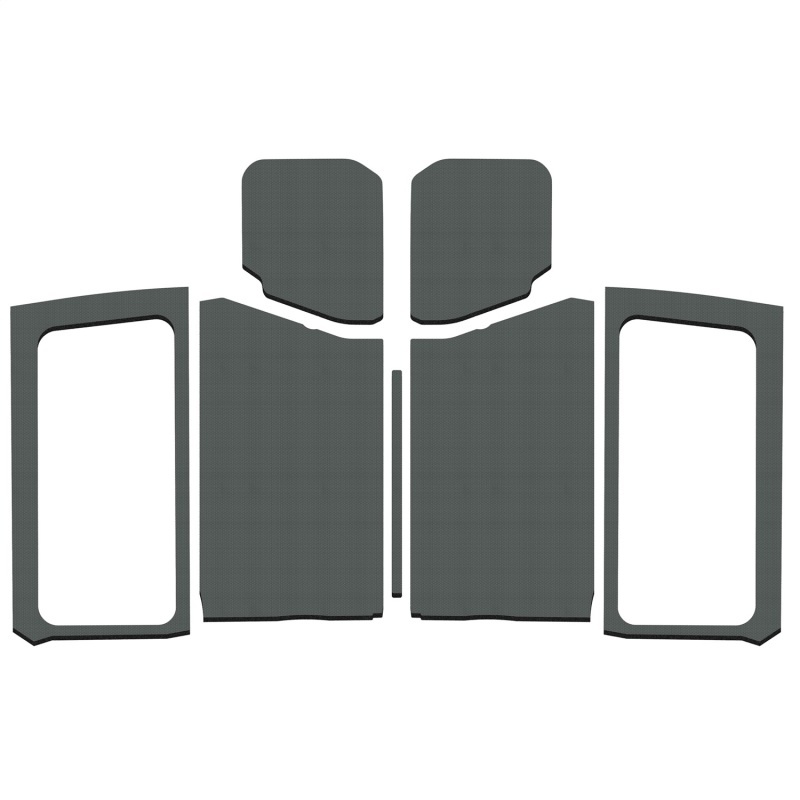
DEI 18-23 Jeep Wrangler JL 2-Door Boom Mat Complete Headliner Kit - 7 Piece - White
Refine the indisde of your Jeep by adding our Pre-Cut Combo Kit Headliner panels. CNC cut ofr a perfect fit and availbal in 3 colors and two finishes. Simple Peel and Stick installation. This Part Fits: Year Make Model Submodel 2021 Jeep Wrangler 80th Anniversary 2021 Jeep Wrangler Freedom 2021 Jeep Wrangler Islander 2019-2021 Jeep Wrangler Rubicon 2019-2021 Jeep Wrangler Sport 2019-2021 Jeep Wrangler Sport S 2021 Jeep Wrangler Willys 2021 Jeep Wrangler Willys Sport
Brand: DEI
Category: Vehicles & Parts > Vehicle Parts & Accessories > Motor Vehicle Parts > Motor Vehicle Carpet & Upholstery > Headliners